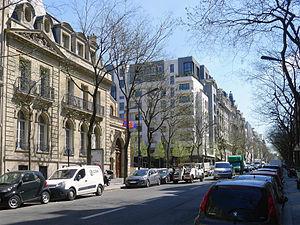
Avenue Raymond-Poincaré - Paris XVI
L'ambassade du Laos en France est la représentation diplomatique de la République démocratique populaire lao auprès de la République française. Elle est située 74, avenue Raymond-Poincaré dans le 16ᵉ arrondissement de Paris, la capitale du pays. Son ambassadeur est, depuis 2017, Yong Chanthalangsy.
L'avenue Raymond-Poincaré est une voie du 16ᵉ arrondissement de Paris, en France.